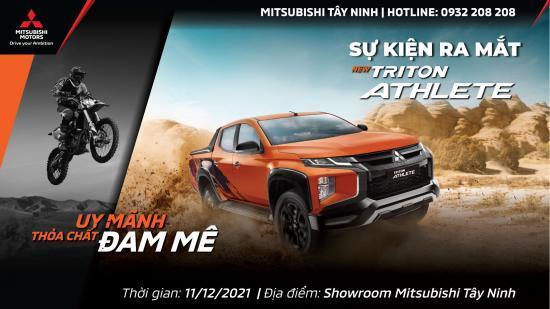
đây là hình ảnh chụp lại một tấm ảnh quảng cáo